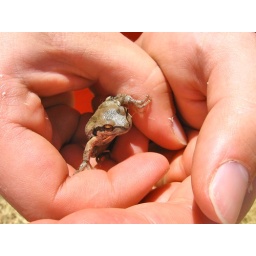
found him in a box, hibernating. We gave him a bowl of water - hope he's okay!